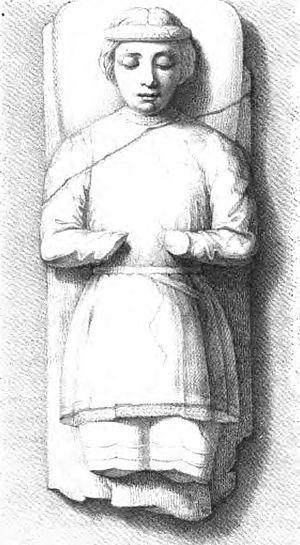
Jacques de Lalaing Tombeau Fragment Lithographie de J. Lapotre Doua
Jacques de Lalaing (1421-1453), dit le Bon Chevalier, est l'un des chevaliers les plus vaillants du duc de Bourgogne Philippe III le Bon. Il est nommé, également, Jacquet de Lalain.